Govardhan Puja

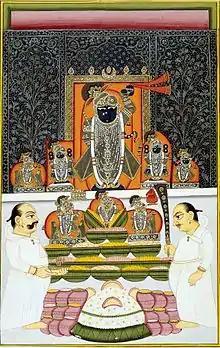
Painting of Annakut feast offered to Krishna icons in Nathdwara, late 18th century

Govardhan Puja, also known as Annakut or Annakoot (meaning a “mountain of food”), is a Hindu festival celebrated on the first lunar day of the bright fortnight of the month of Kartika, on the fourth day of Diwali. Devotees worship Govardhan Hill and prepare and offer a large variety of vegetarian food to Krishna as a mark of gratitude. For Vaishnavas, this day commemorates the incident in the "Bhagavata Purana" when Krishna lifted Govardhan Hill to provide the villagers of Vrindavan shelter from torrential rains. This incident symbolizes God offering protection to devotees who take singular refuge in him. Devotees offer a mountain of food, metaphorically representing the Govardhan Hill, to God as a ritual remembrance and to renew their faith in taking refuge in God. The festival is observed by most Hindu denominations all over India and abroad.